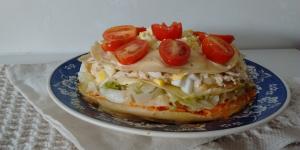
torre de panqueques de pollo